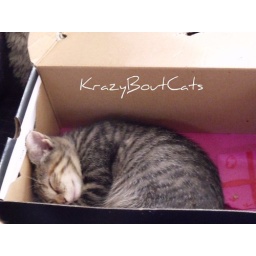
Sophie sleeping in a box